Welcome Home (1935 film)

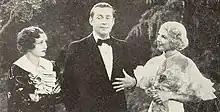
(L. to r.) Arline Judge, James Dunn, and Rosina Lawrence in the film

Welcome Home is a 1935 American comedy film directed by James Tinling and starring James Dunn, Arline Judge, Raymond Walburn, Rosina Lawrence, William Frawley and Charles Sellon. Written by Marion Orth and Paul Gerard Smith, the film was released on August 9, 1935, by 20th Century-Fox Film Corporation.